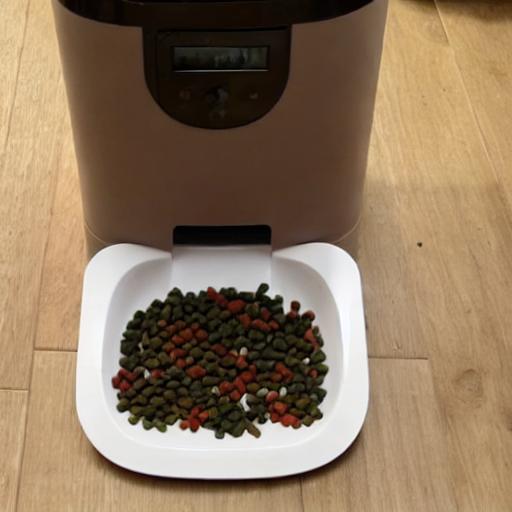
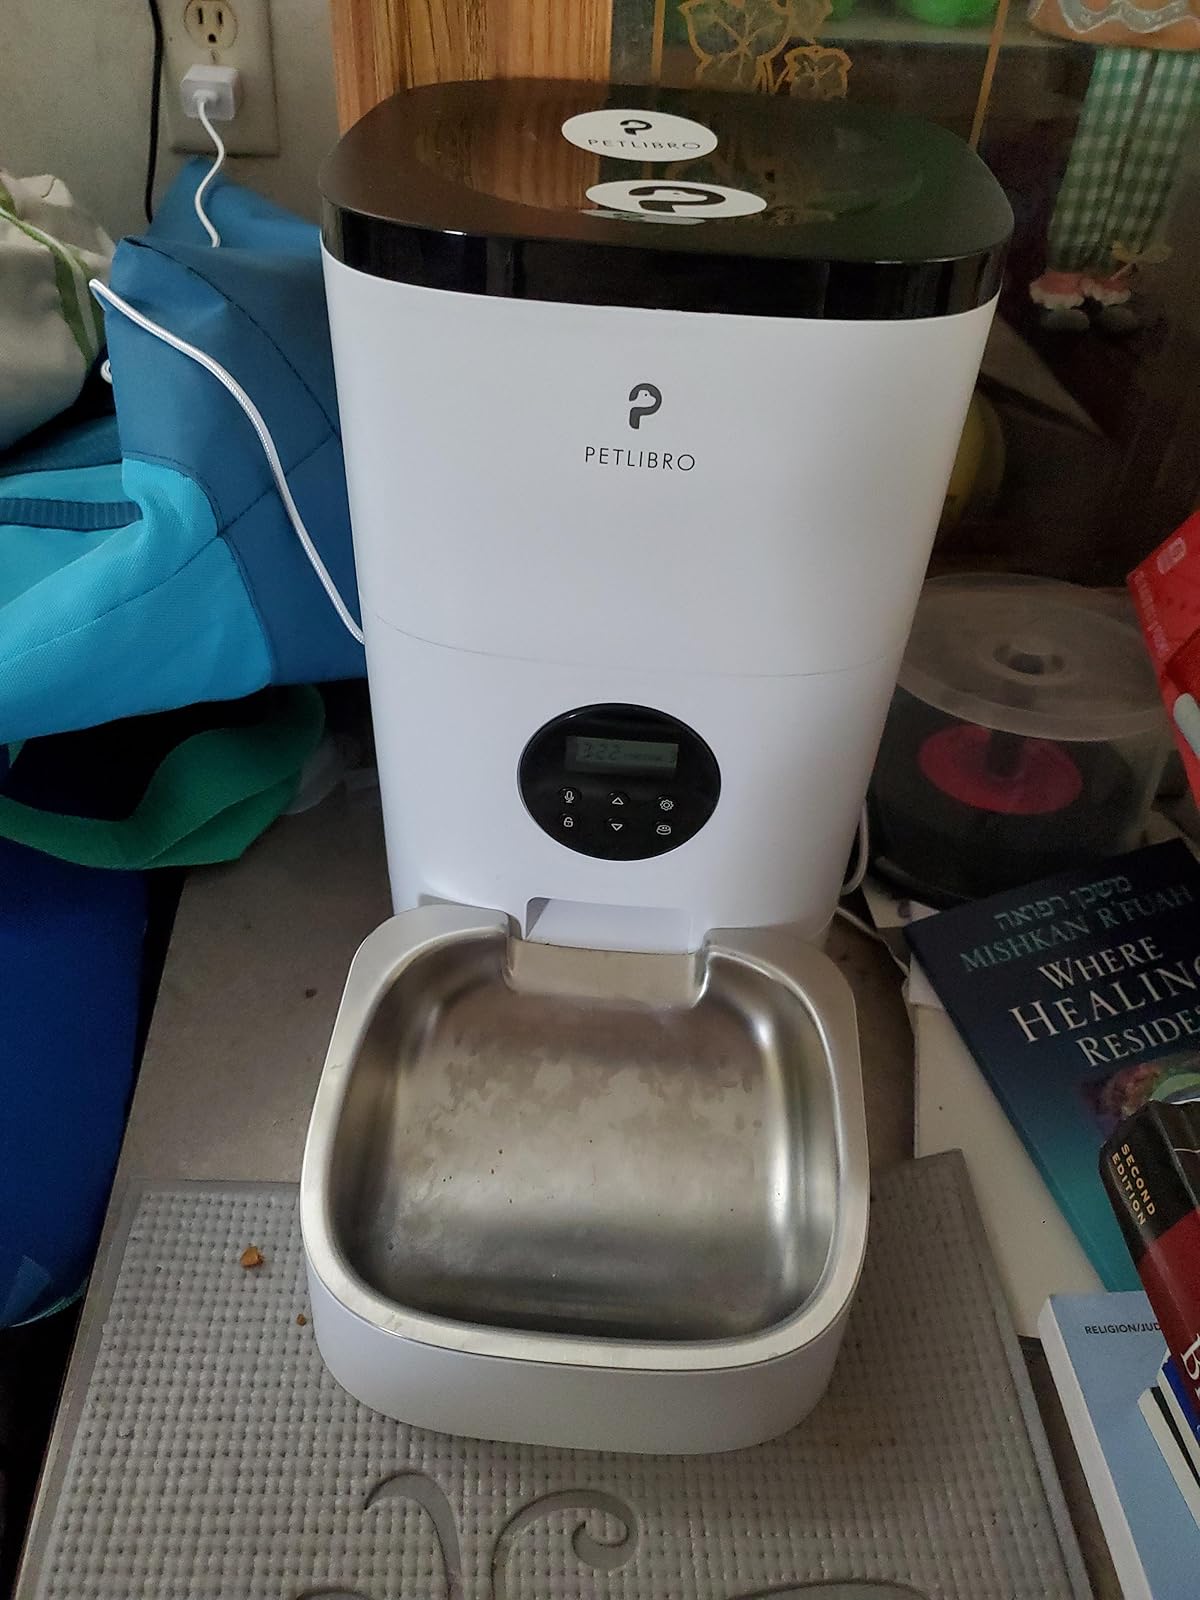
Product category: items_feeder
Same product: no